Firoz Minar

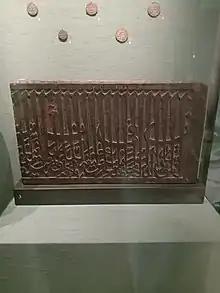
An inscription from the doorway of Firoz Minar on display in the British Museum. It records the reign of Sultan Saifuddin Firuz Shah, the ruler who built the minaret.

Firoz Minor is located one kilometre away from the Dakhil Darwaza at the city of Gaur. Gaur is at a distance of from the city of Malda and is situated at the Malda district in the Indian state of West Bengal.